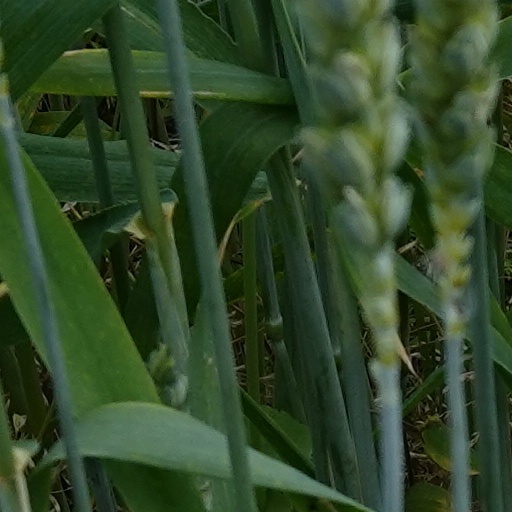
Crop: wheat